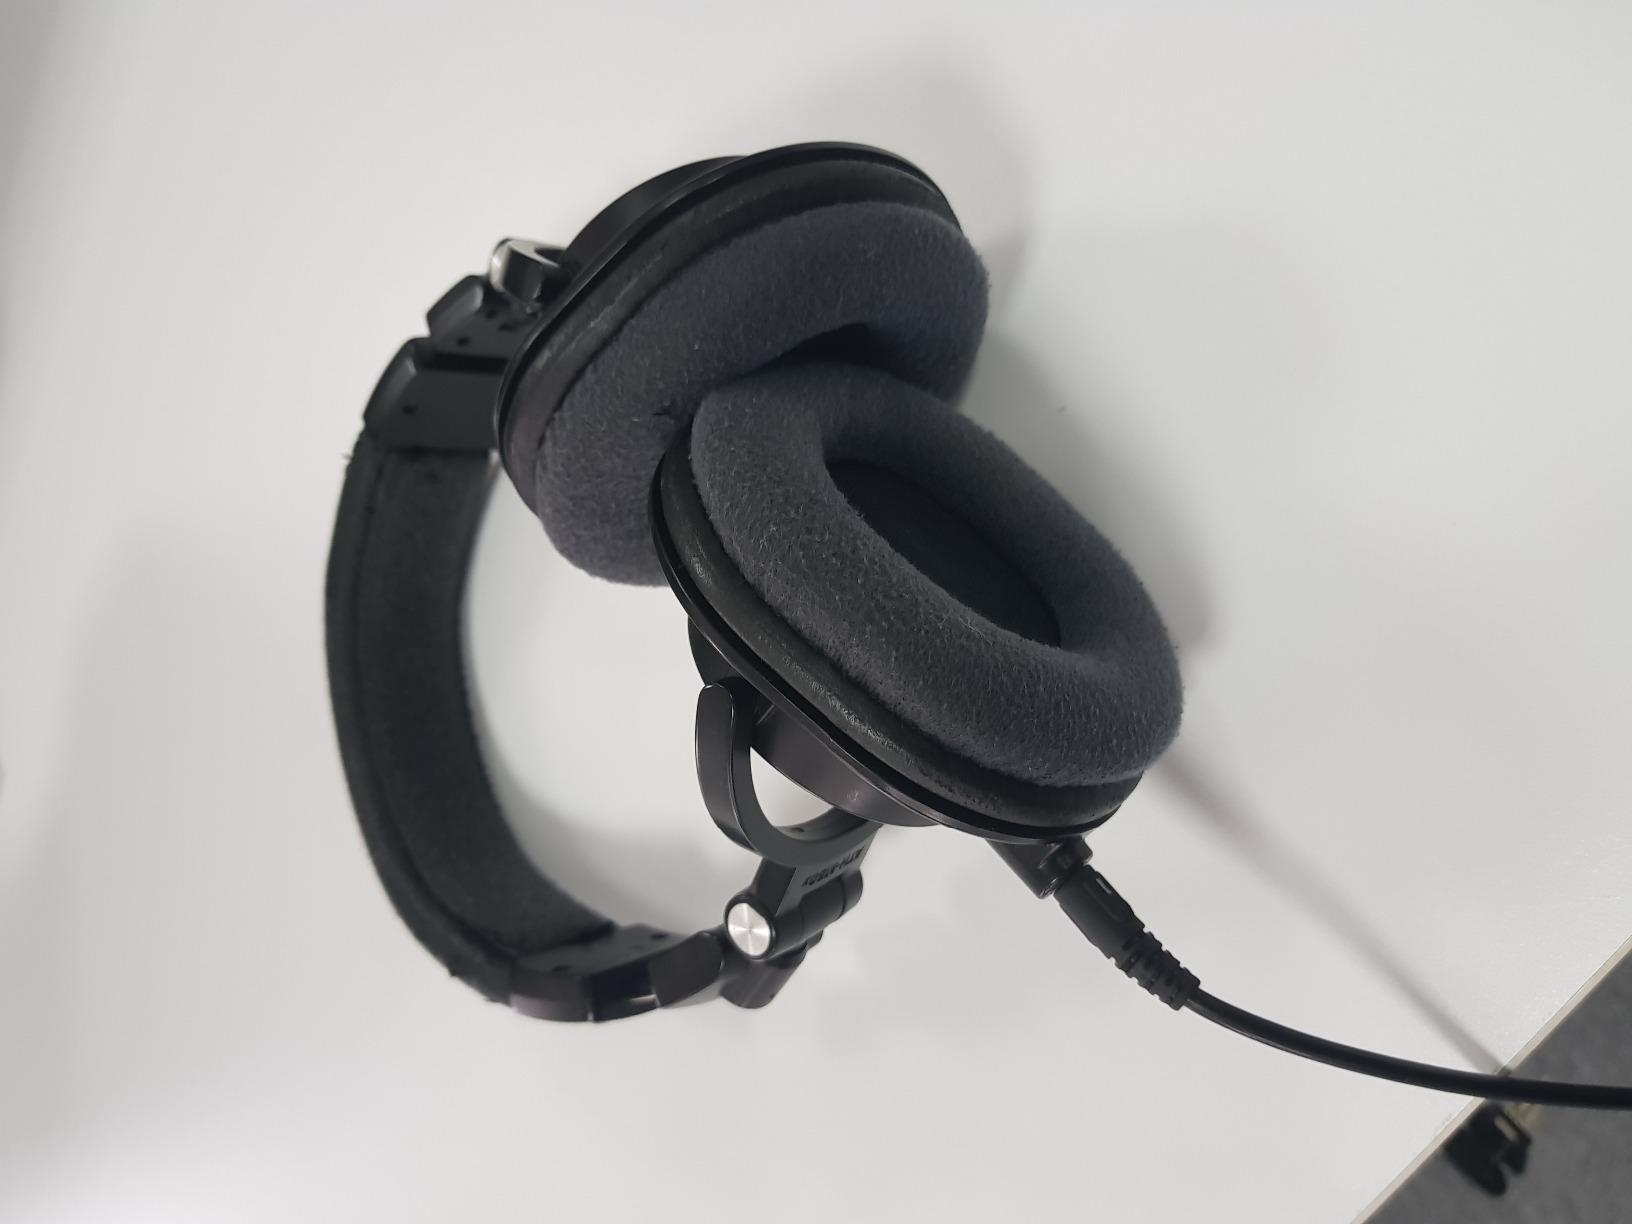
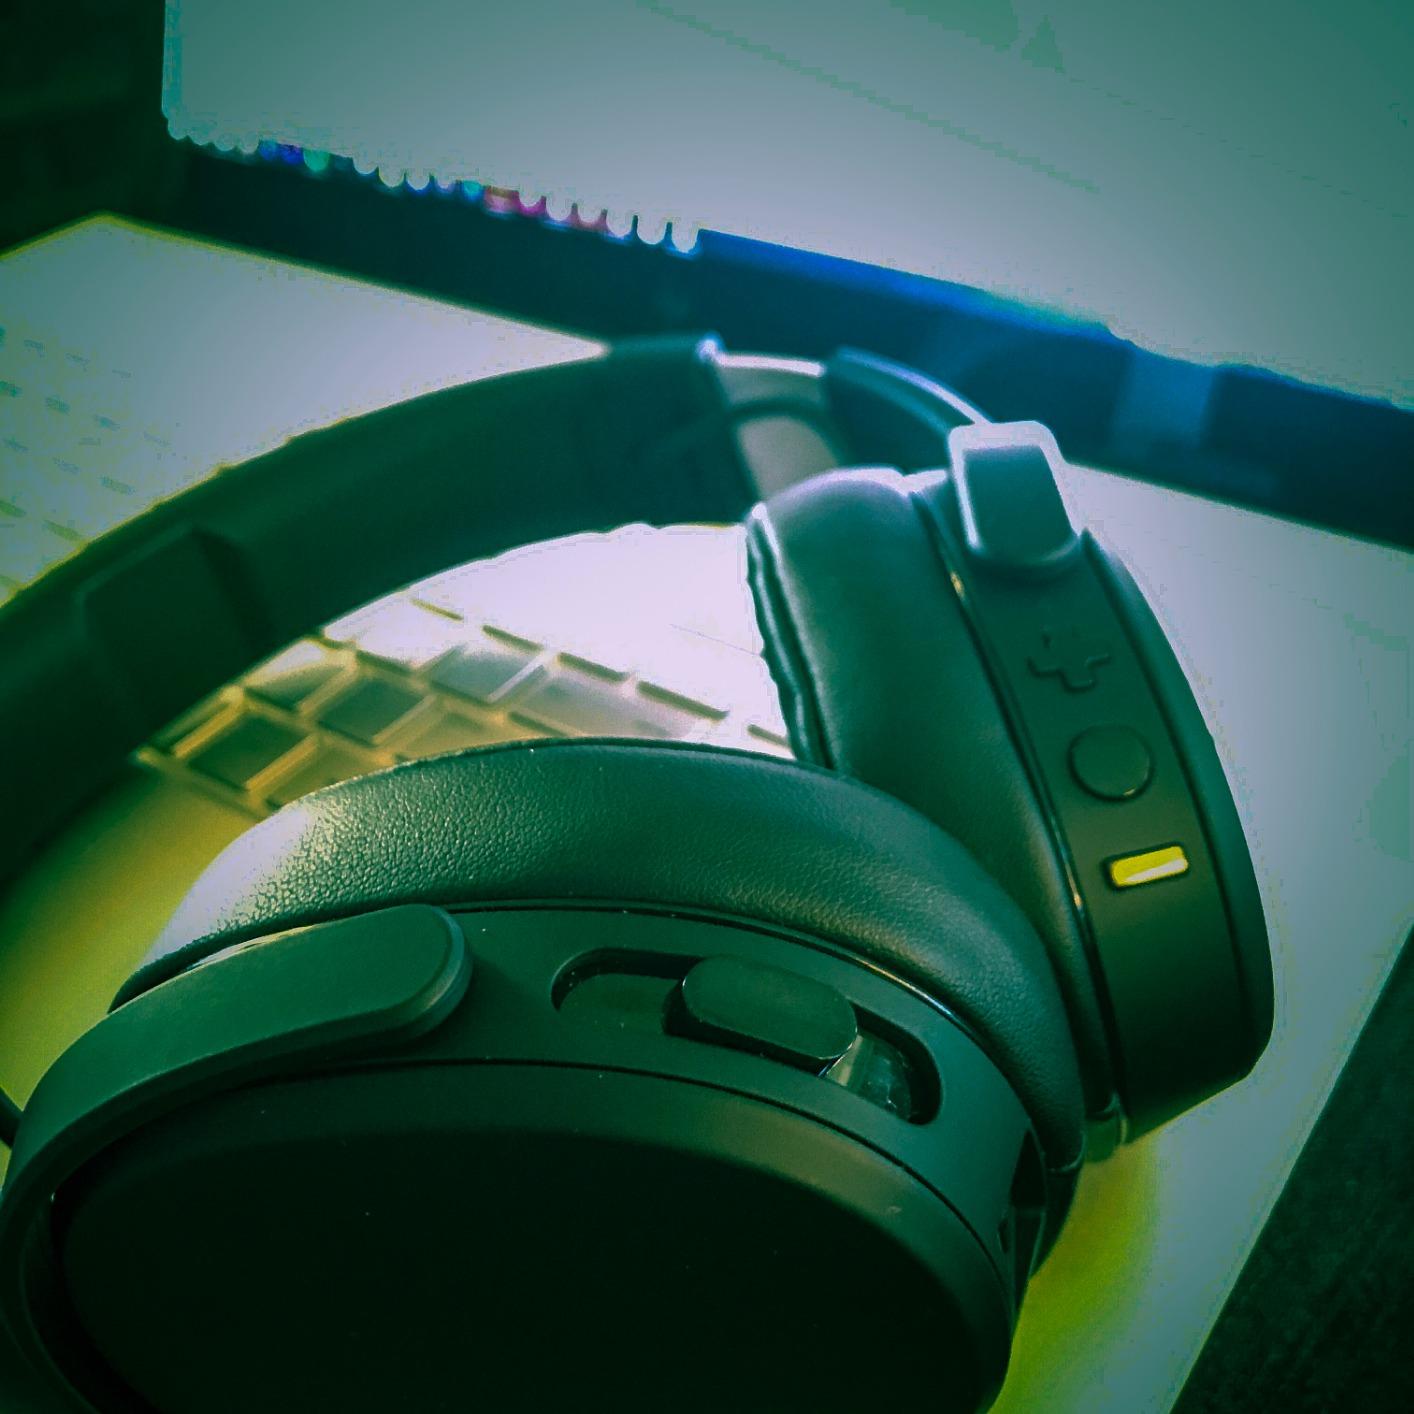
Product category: headphones
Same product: no